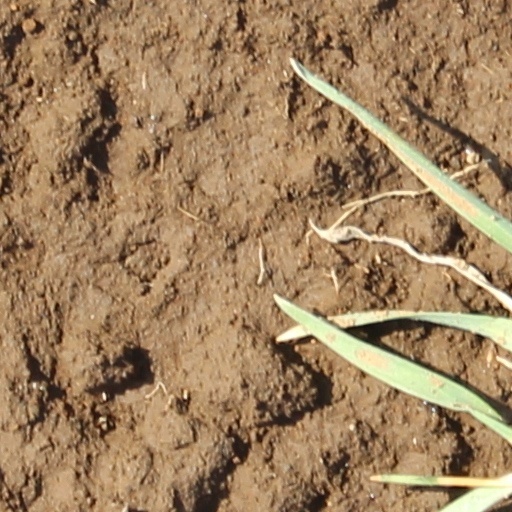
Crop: wheat